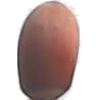
Label: Hazelnut 1